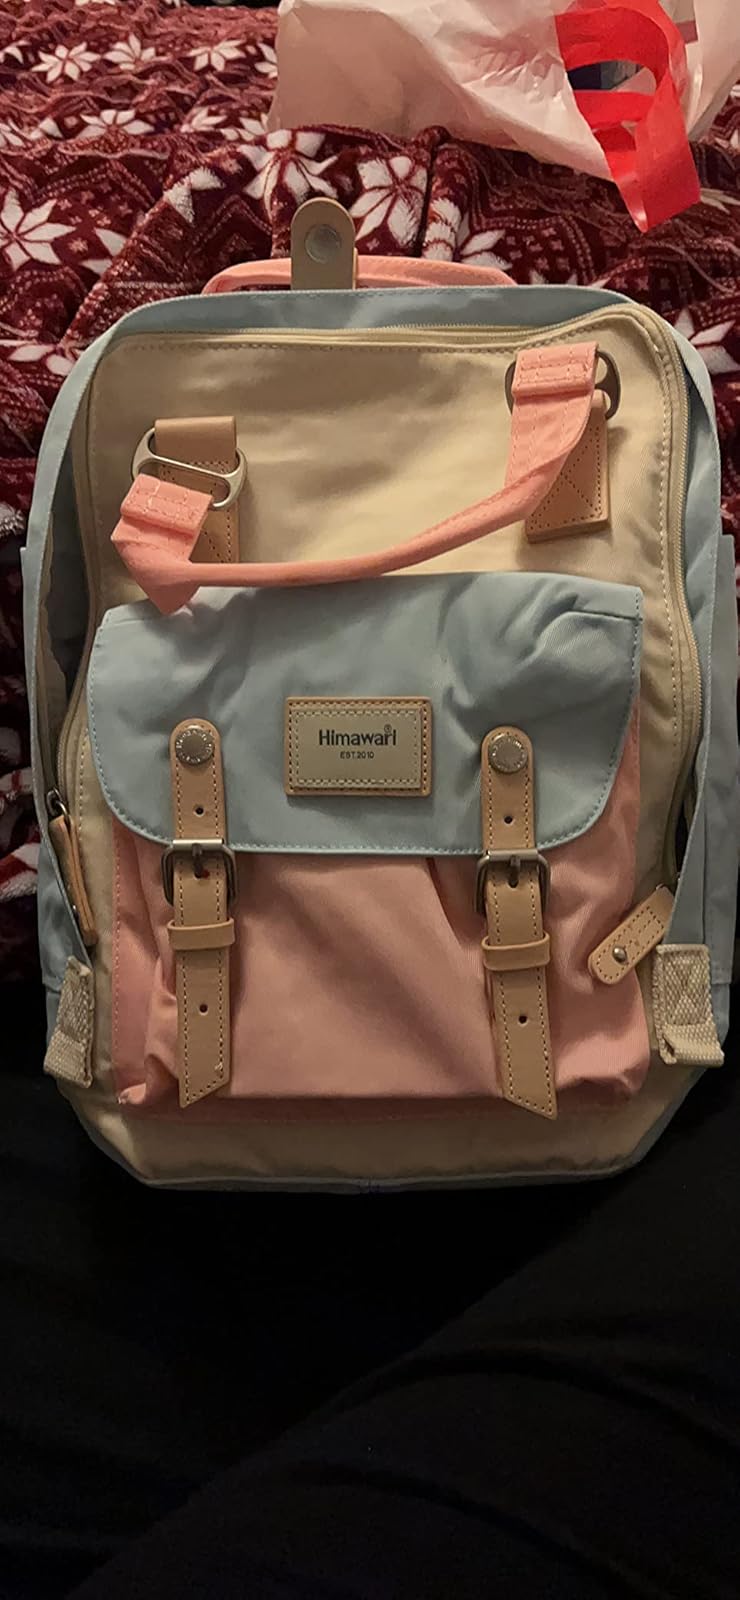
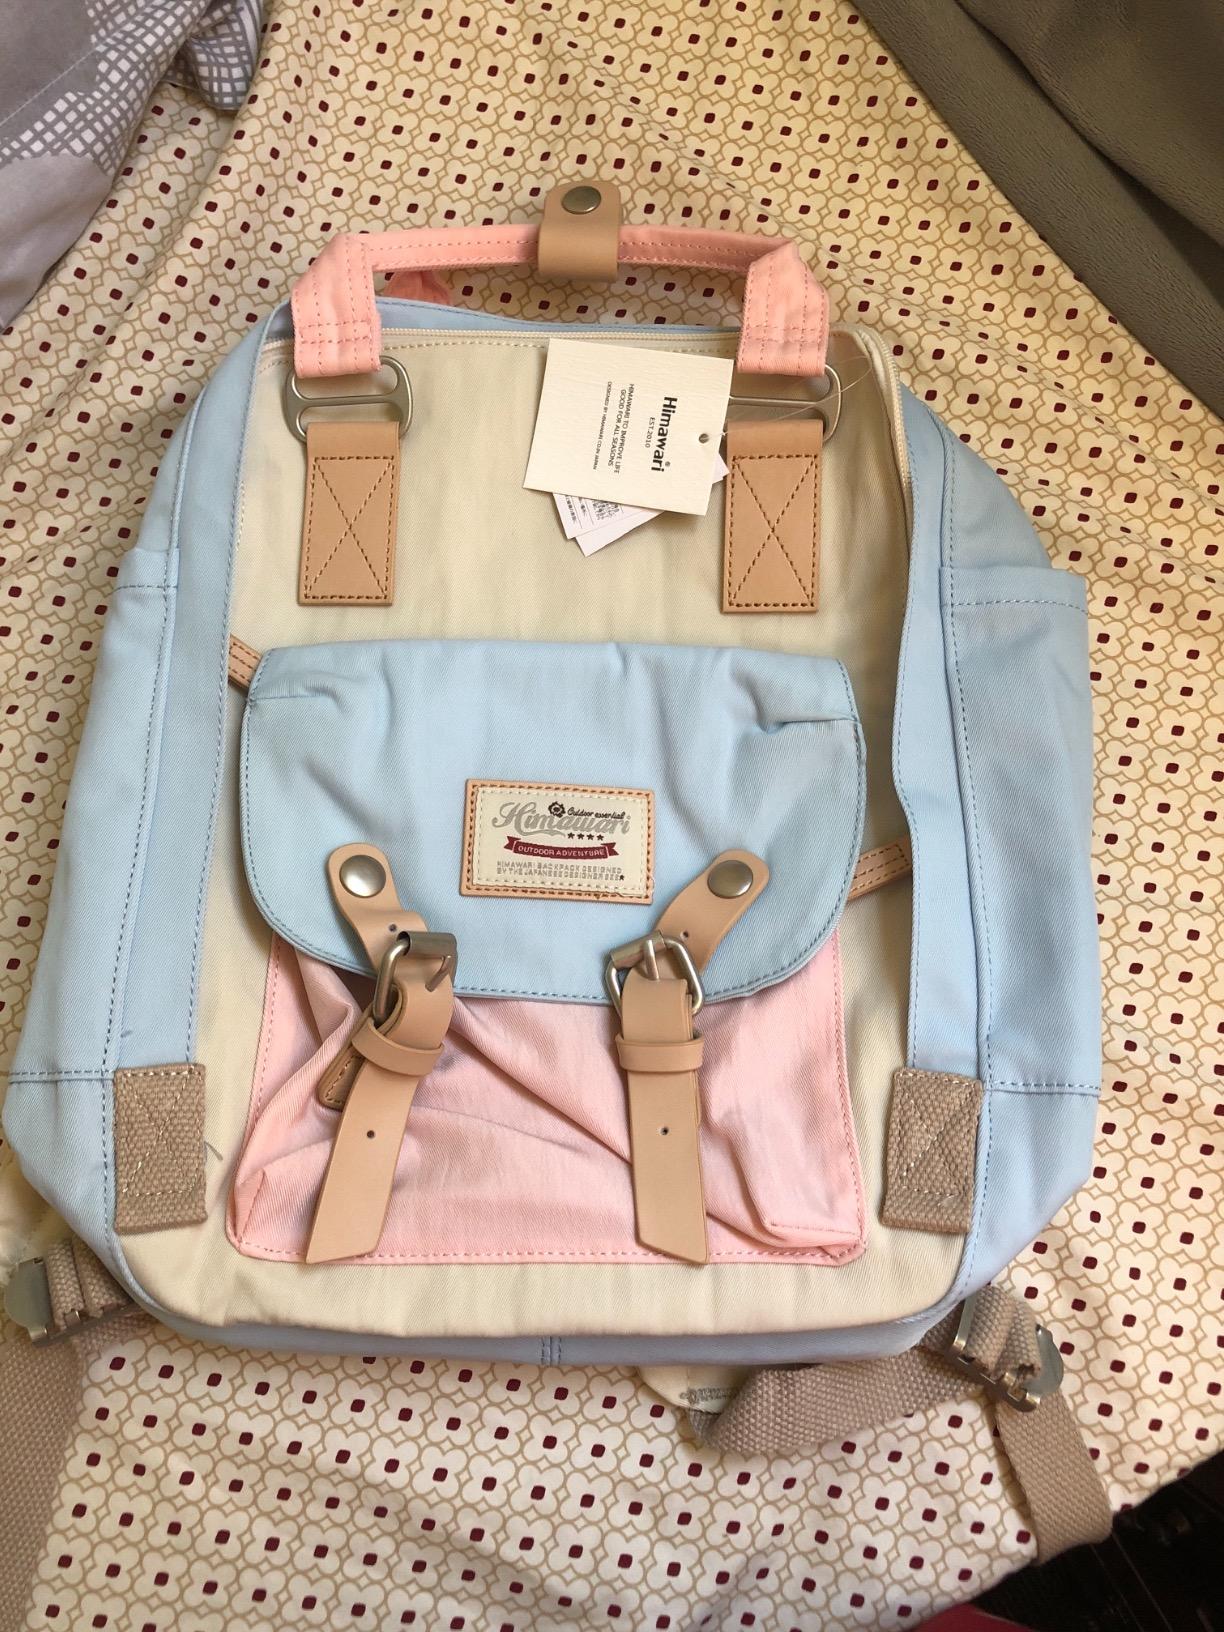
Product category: bag
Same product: yes